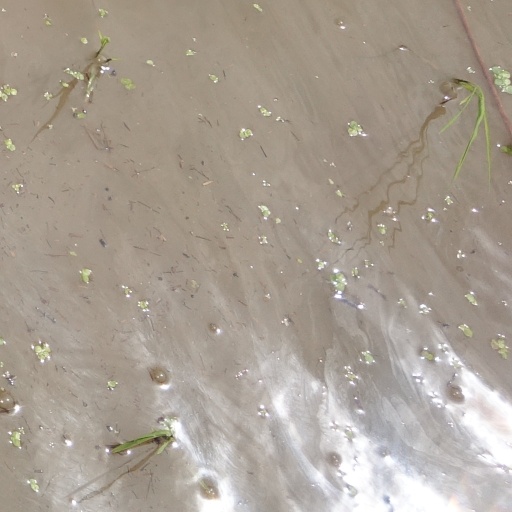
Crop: rice